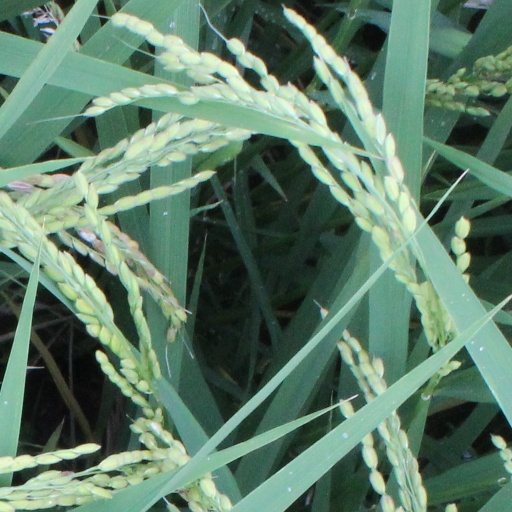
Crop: rice